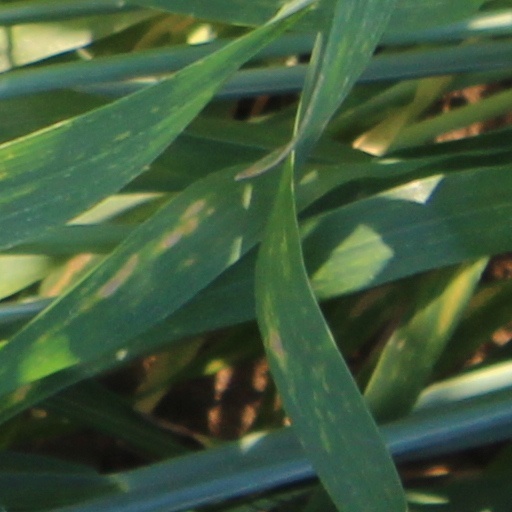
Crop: wheat